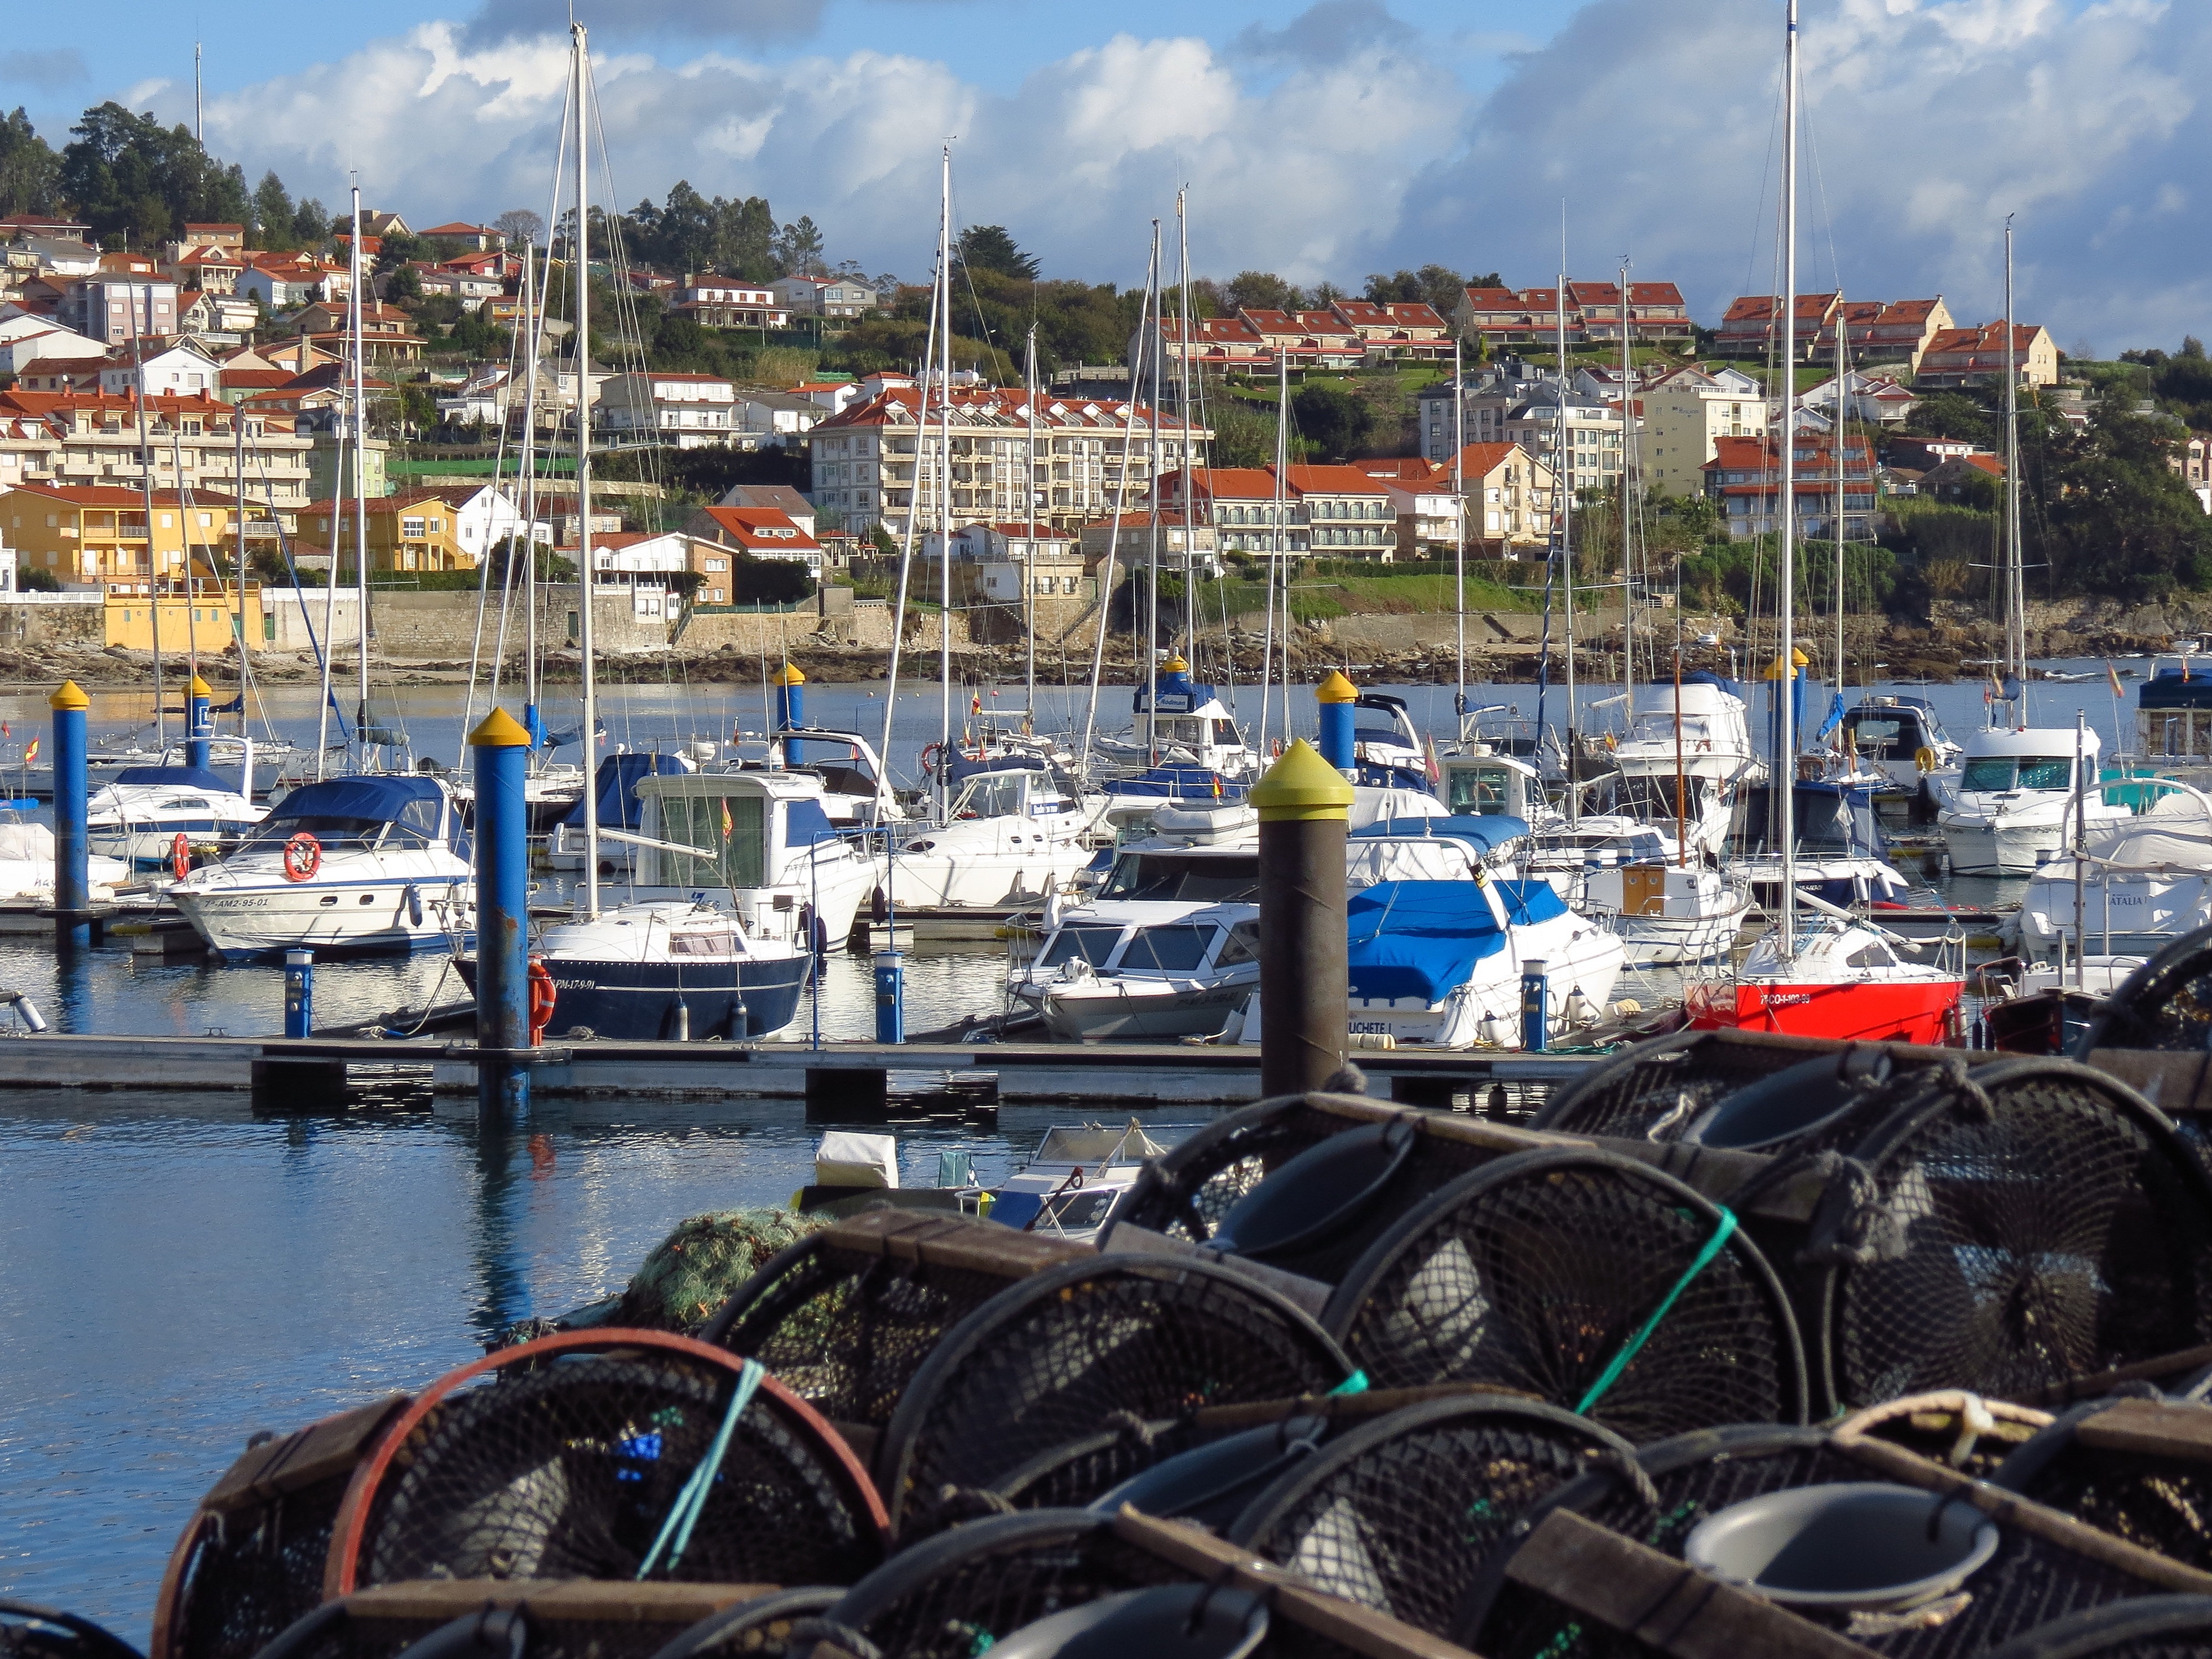
landscape, sea, coast, dock, boat, cityscape, vehicle, harbor, marina, port, waterway, spain, infrastructure, galicia, pontevedra, sanxenxo, paisajes, espana, ggl1, gaby1, canonsx40hs